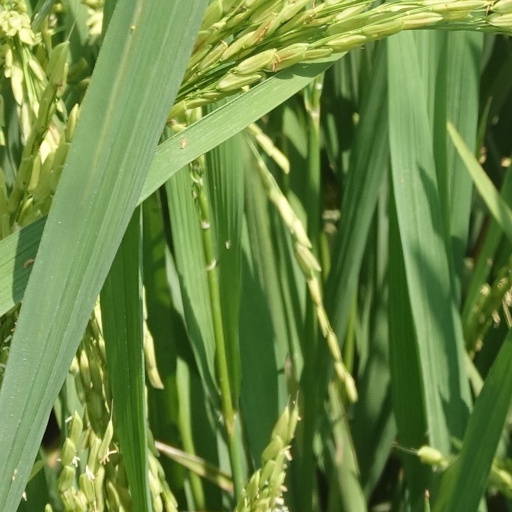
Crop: rice